Smiths Grove Baptist Church

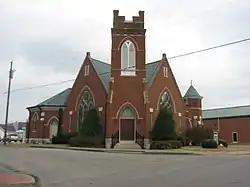
Front along Main Street

Smiths Grove Baptist Church is a historic church at Main and 5th Streets in Smiths Grove, Kentucky. It was built in 1898 and added to the National Register of Historic Places in 1979.